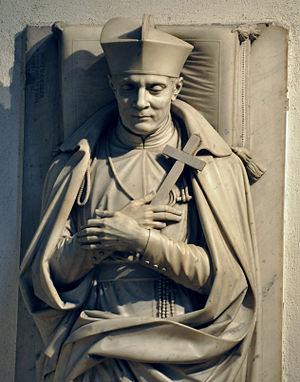
Josef Gasser est un sculpteur autrichien.